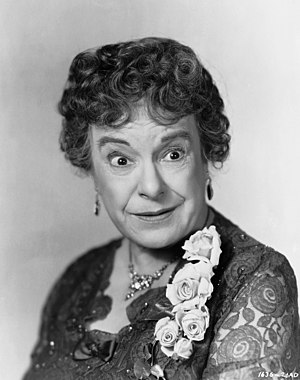
Josephine Hull
Marie Josephine Hull var en amerikansk teater- og filmskuespiller. Hun havde en succesrig 50 år lang karriere på scenen og indspillede også flere af sine store roller på film. Hun vandt en Oscar for bedste kvindelige birolle for filmen Harvey, en rolle hun oprindeligt spillede på Broadway.